History of cannabis in Italy

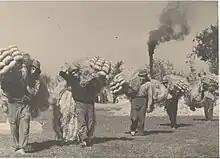
Laborers carrying bundles of hemp fiber in 1930.

In Siena, the centuries-old "Palio" horse race uses a long, thick, and heavy, traditional hemp rope known as the "canape", as the starting line for the horses from nine of the participating "contrade". The rope is kept stretched at a height of using a winch exerting a force equivalent to , and the "mossiere" suddenly releases it by pressing the "Pedal of Verrocchio", thus starting the race. The cue for the release consists in the horse from the tenth participating "contrada", known as the "rincorsa" (i.e. the run-up), crossing a second long and thick "canape" placed a few meters back, marking the rear of the starting area.